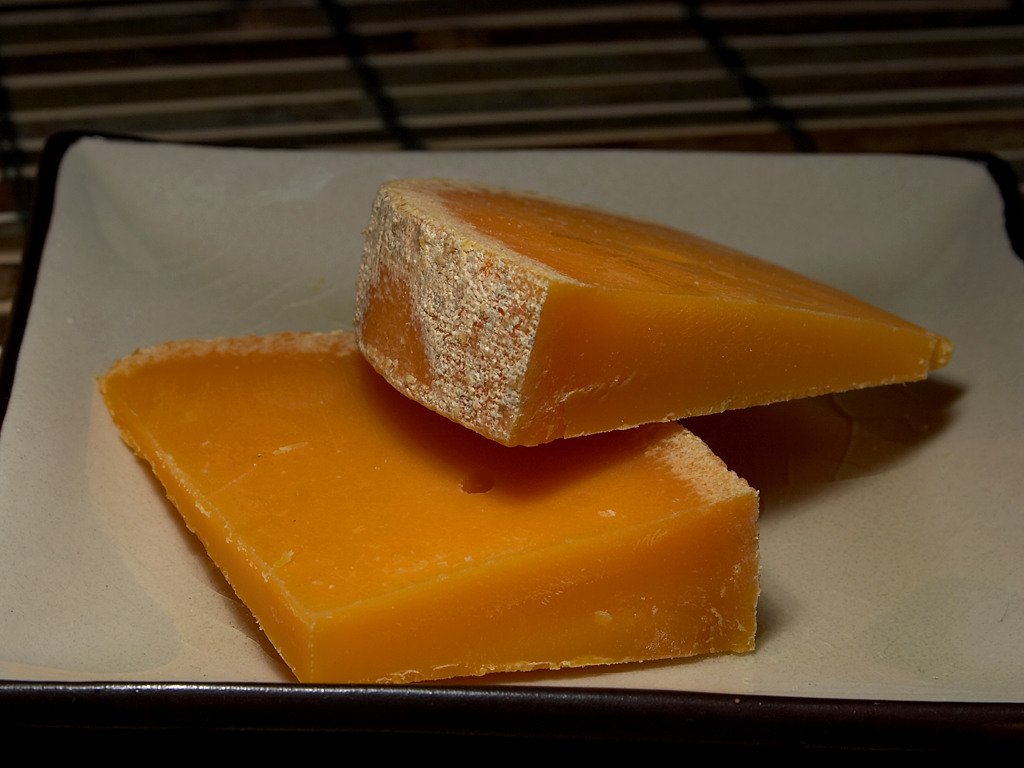
dish, food, ingredient, produce, healthy, snack, dessert, eat, cuisine, delicious, dairy product, cheese, hearty, fat, milk product, albuminous, flan, cheddar cheese, mimolette cheese